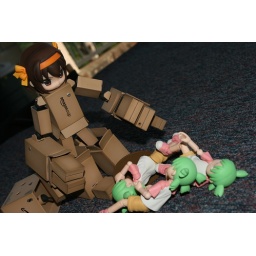
To Yotsuba's surprise, the person under that cardboard box was none other than Haruhi!!!